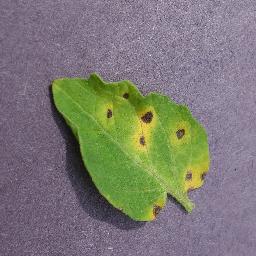
Label: Tomato___Septoria_leaf_spot